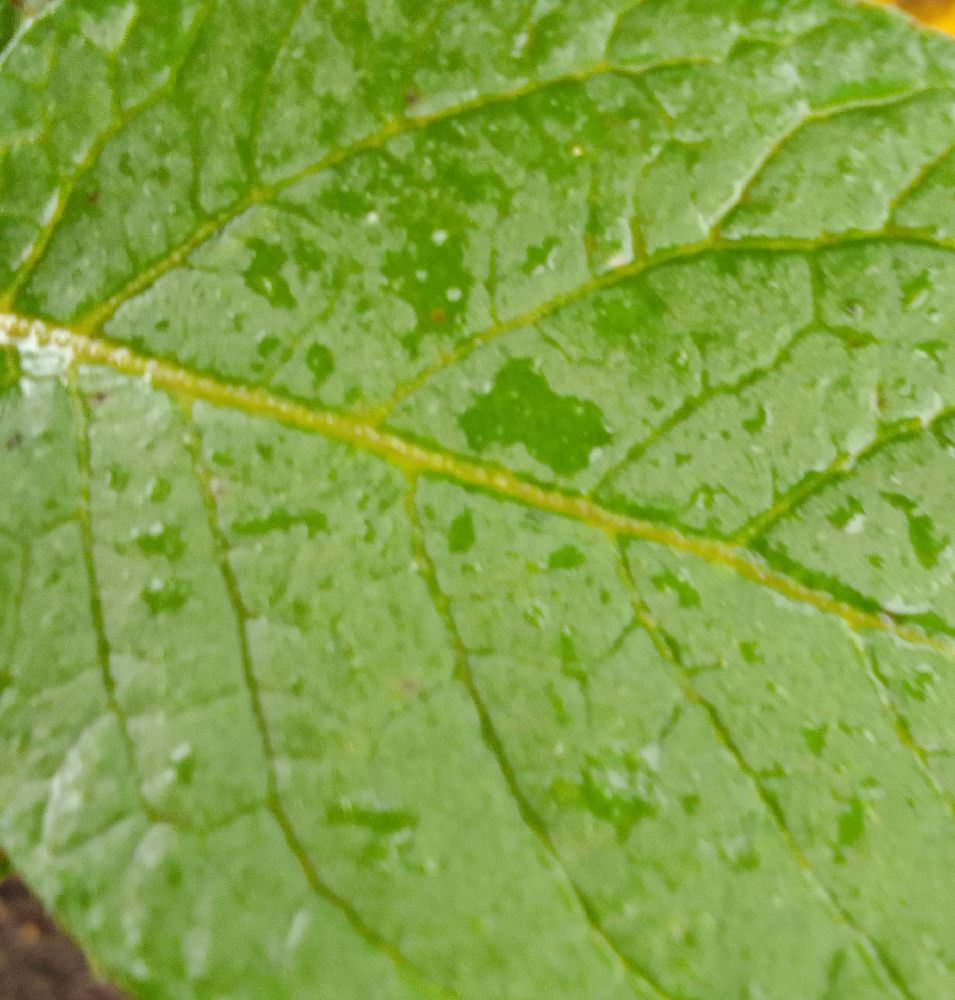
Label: Healthy